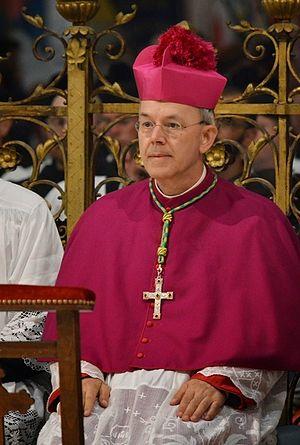
Mgr Schneider, Chartres 2015